John Henry Hammond House

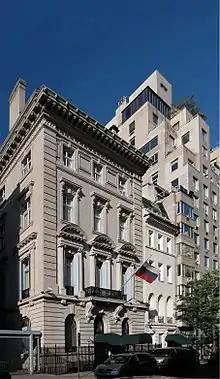
The house as viewed from the west

The upper floors contains masonry panels and are intended to complement the elaborate entablature, frieze, and heavily-projecting cornice immediately above. The windows of the third floor are smaller than those on the second floor, and the windows on the fourth floor are even smaller than those below. Atop the third-floor windows are brackets which support cornice shelves. There are panels with egg-and-dart moldings between the fourth-floor windows. An ornate frieze and cornice run above the fourth floor, blocking views of the fifth floor from the street. There is a plain cornice above the set-back fifth floor. The western elevation, facing the private courtyard, is made of limestone. The southernmost two bays of the western elevation are similar to those on the southern elevation, except that the windows on the second floor do not have arched pediments. The rest of the western elevation is made of plain limestone. There is a horizontal string course, a frieze with fleurs-de-lis, and a protruding cornice with lions' heads above the western elevation.